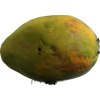
Label: papaya